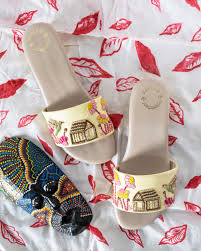
Label: Ballet Flat